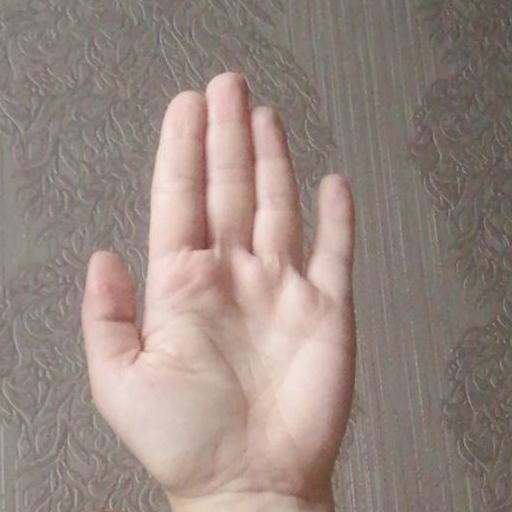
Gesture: stop